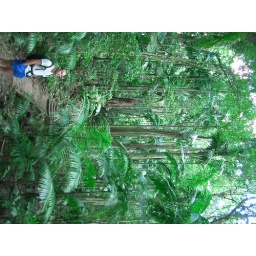
nick standing in the green cathedral.